Albert Tullgren

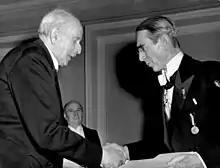
Albert Tullgren (left) and Gerhard Lindblom

Hugo Albert Tullgren (7 September 1874, in Stockholm – 1 July 1958) was a Swedish entomologist and arachnologist.